Mary Sears (oceanographer)

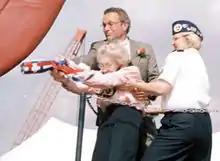
Officials assist Leila Sears, Mary's sister, as she christens the Navy's newest research vessel: USNS Mary Sears. (Photo courtesy of US Navy)

Sears was elected a Fellow of the American Association for the Advancement of Science in 1960 and a Member of the American Academy of Arts and Sciences in 1964.